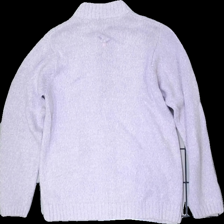
View: back
Type: Cardigan
Category: Ladies
Brand: Not in the list
Brand text on label: tulchan
Colors: Purple
Material: 100% cotton
Pattern: Embroidered
Cut: Regular
Size: M
Season: All
Damage location: middle center
Damage 2 location: middle right
Price range: 100-150
Recommended usage: Reuse
Description: lila kofta med broderade blommor fram och bak, dragkedja